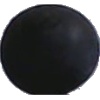
Label: Grape Blue 1